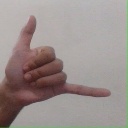
अक्षर: द